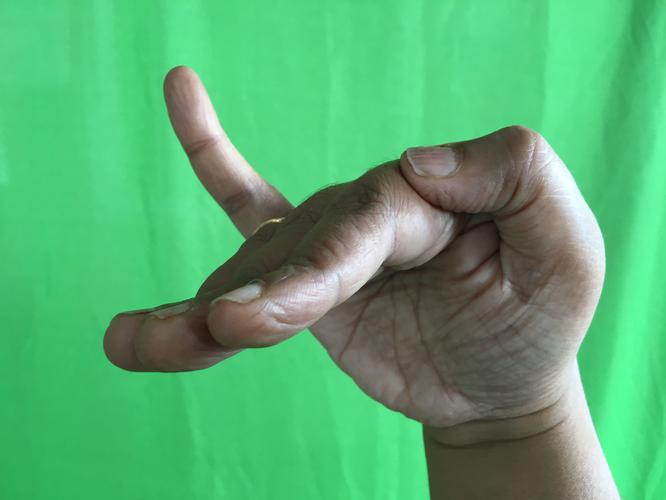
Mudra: Hamsapaksha
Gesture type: double_hand